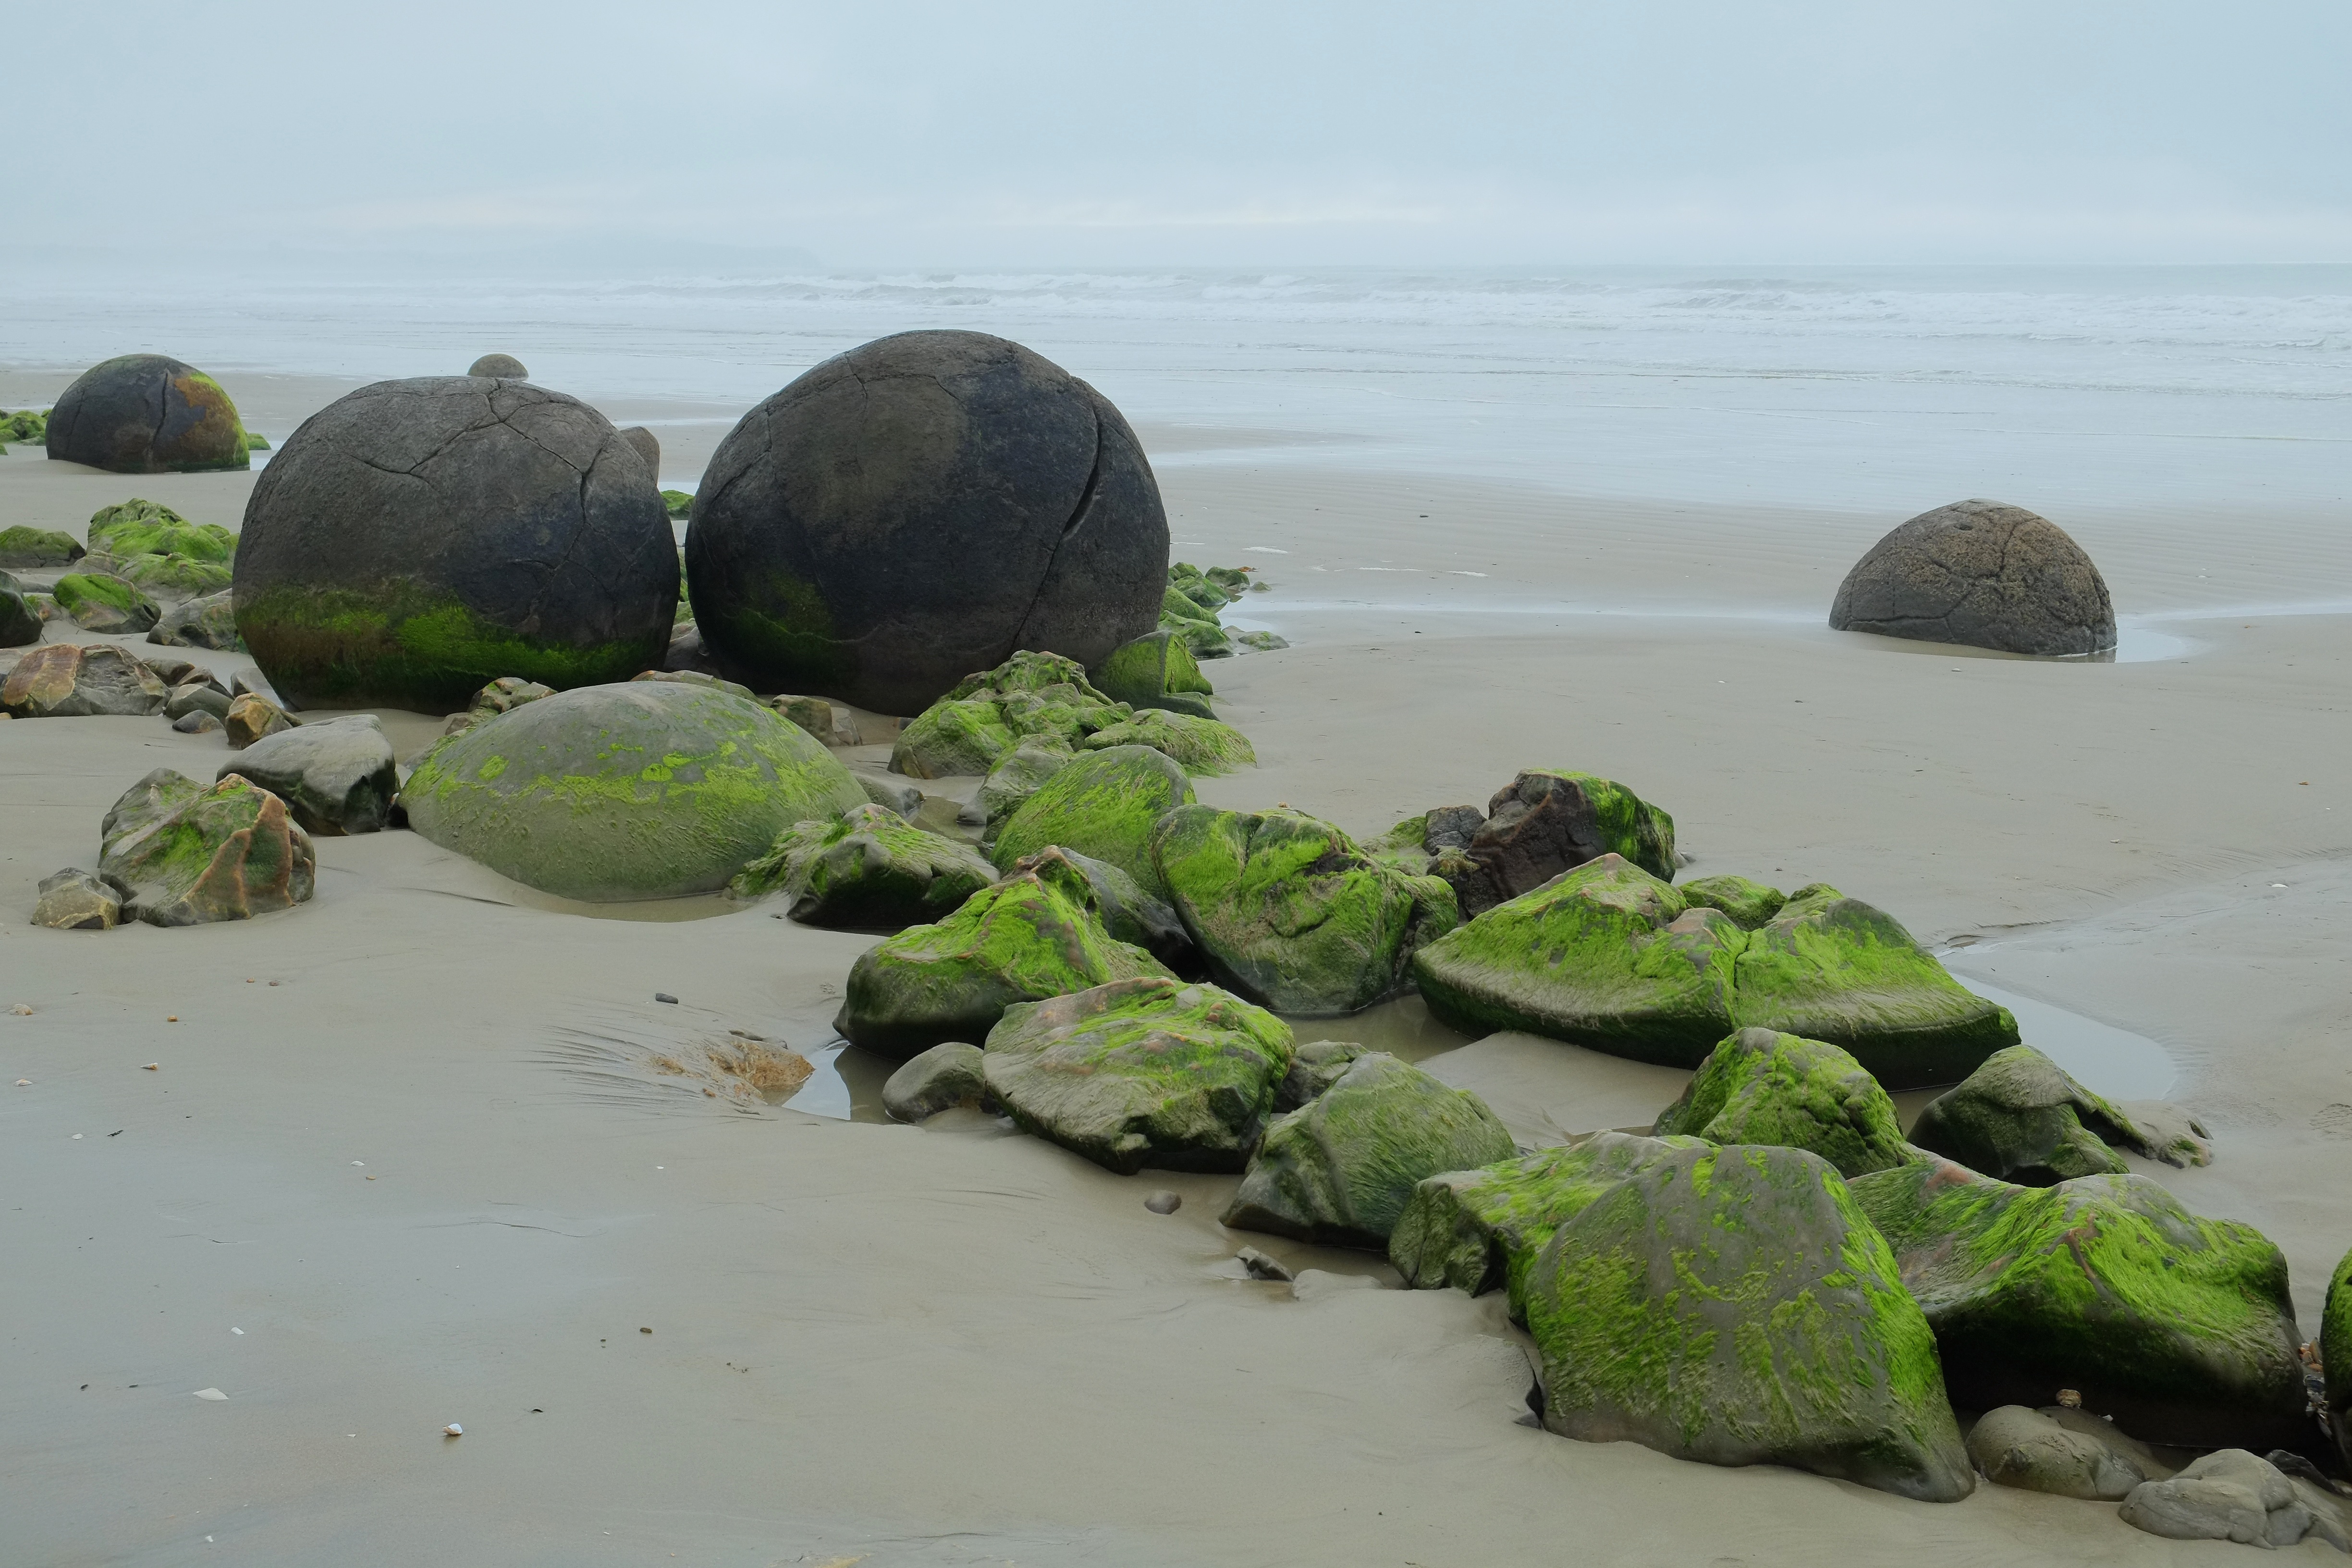
beach, landscape, sea, coast, water, nature, sand, rock, ocean, shore, coastal, coastline, green, scenic, seascape, landmark, seashore, material, body of water, rocks, geology, algae, boulders, boulder, new zealand, sphere, moeraki, sea lettuce, koekohe beach